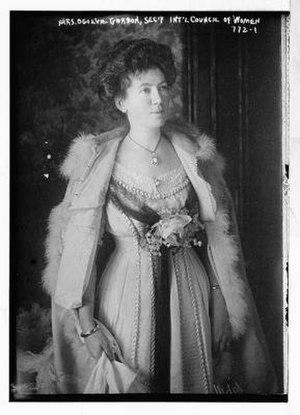
Maria Matilda Gordon, également connue sous le nom de May Ogilvie Gordon, née Ogilvie le 30 avril 1864 à Monymusk, Aberdeenshire, en Écosse, et morte le 24 juin 1939, à Londres, est une géologue, paléontologue et femme politique britannique. Elle est la première femme à obtenir un doctorat en sciences de l'université de Londres et la première femme docteur de l'université de Munich. Elle est également connue pour son engagement en faveur des droits des femmes et des enfants.